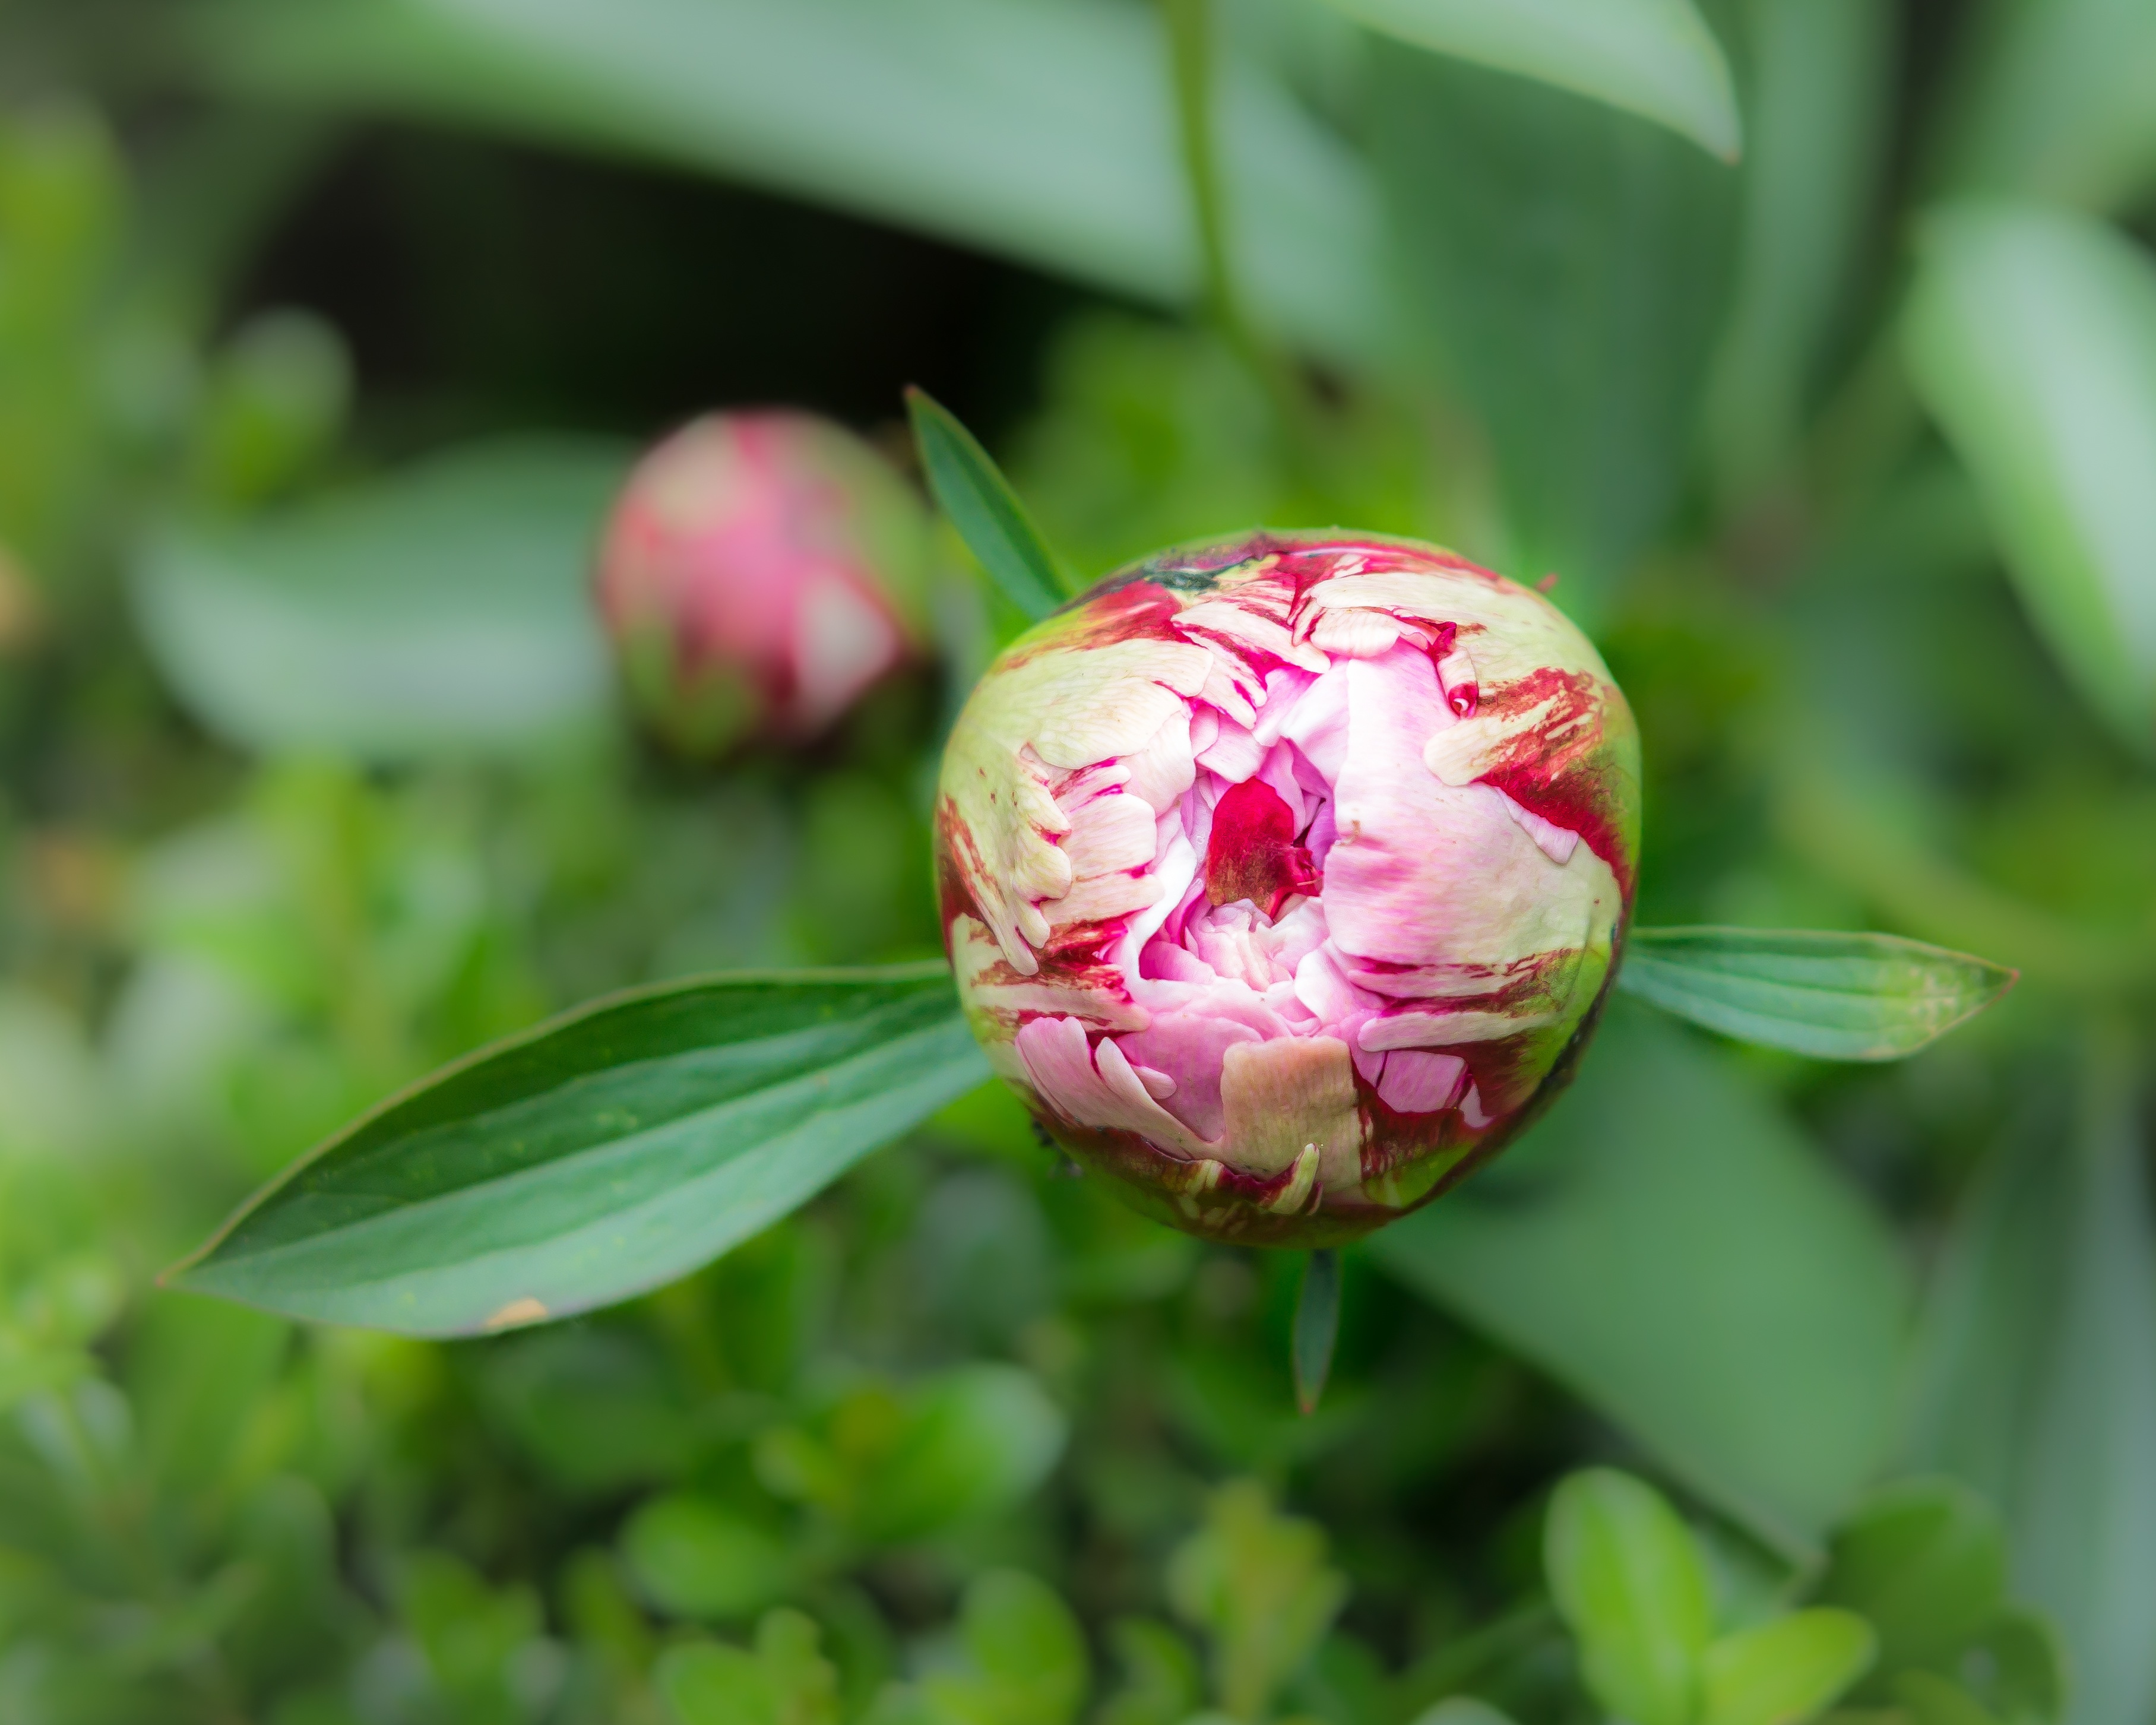
blossom, plant, leaf, flower, petal, bloom, summer, spring, produce, botany, pink, aquatic plant, flora, wildflower, bud, peony, macro photography, flowering plant, land plant, proteales